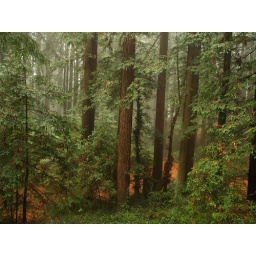
From the bedroom window this morning. The redwood needles on the ground in the clearing were glowing.